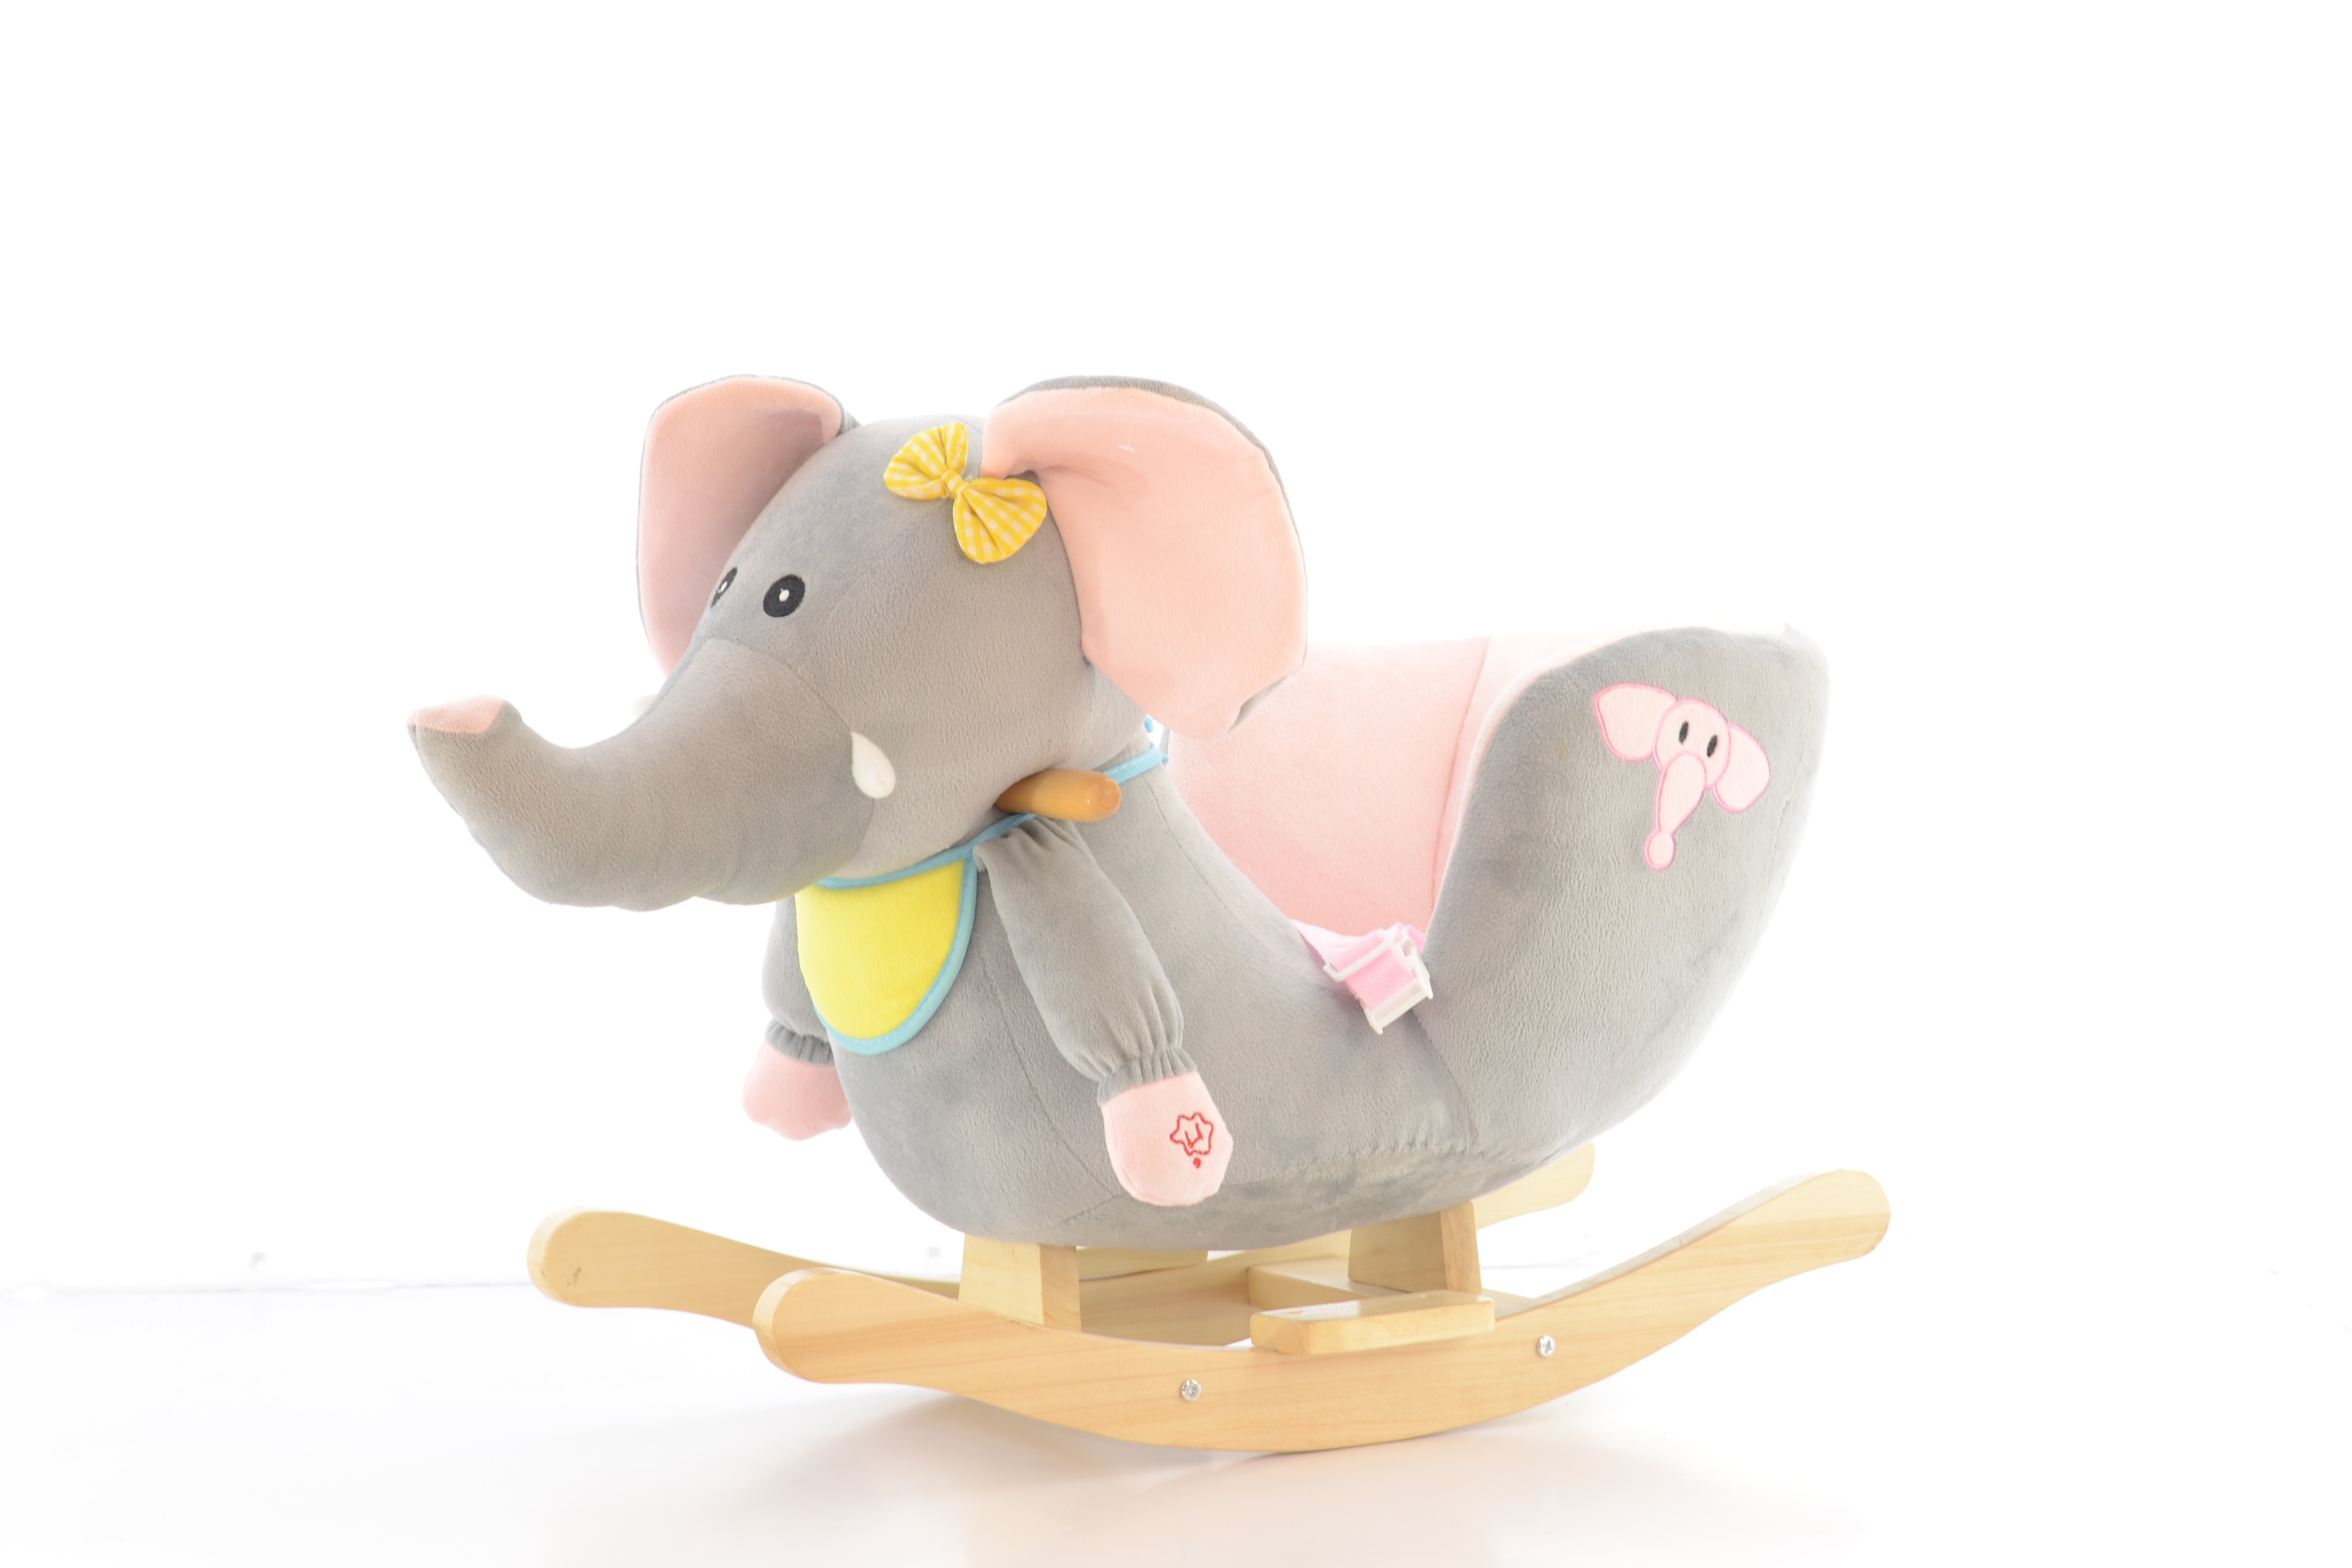
child, toy, product, children, fun, figurine, toys, plush, cartoon, children's day, stuffed toy, rocking horse